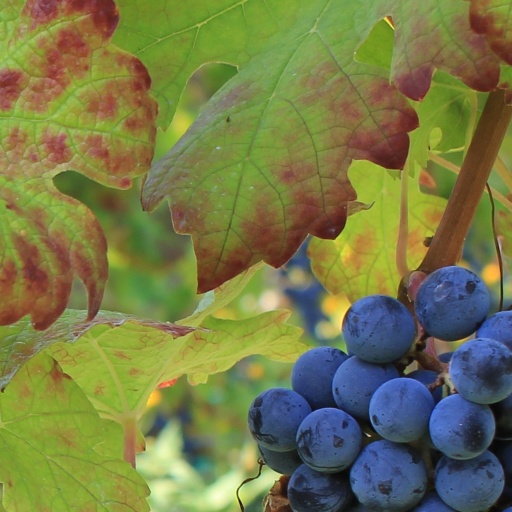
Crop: grape